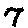
Label: 7